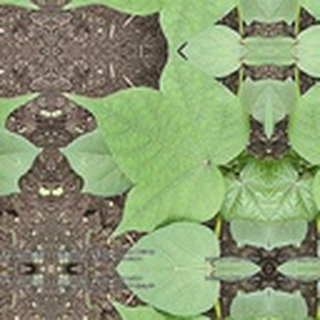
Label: healthy_cotton